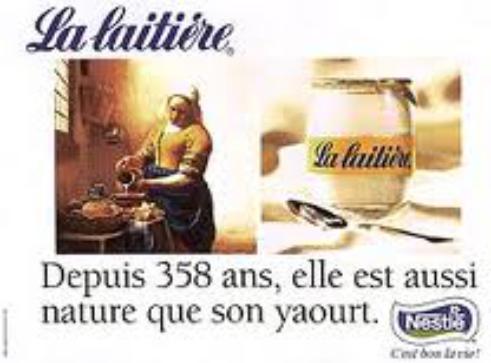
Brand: La Laitiere
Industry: Food